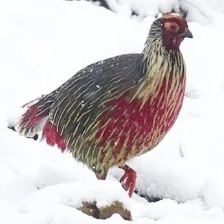
Species: BLOOD PHEASANT
Scientific name: ITHAGINIS CRUENTUS